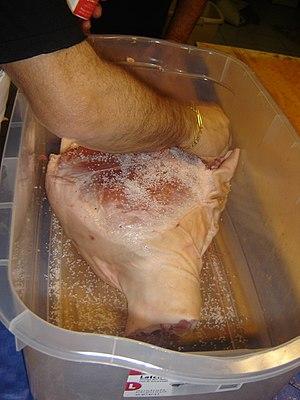
La salaison ou salage est une méthode de conservation des aliments par le sel. Ce procédé utilise le bain de saumure ou du sel sec. Il s'agit d'une méthode de conservation des aliments par diminution de l'activité de l'eau.
La conservation de la viande, sur le plan alimentaire, comprend un ensemble de procédés de traitement destinés à conserver les propriétés nutritives, le goût, la texture et la couleur de l'aliment cru, mi-cuit ou cuit, en veillant à le garder comestible, préservé de tout élément qui pourrait provoquer une intoxication alimentaire.